Niccolò Roccatagliata

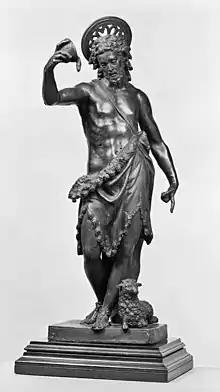
Statue of St John the Baptist, designed by Roccatagliata.

Niccolò or Nicola Roccatagliata (1593–1636) was an Italian sculptor, mainly active in Venice.